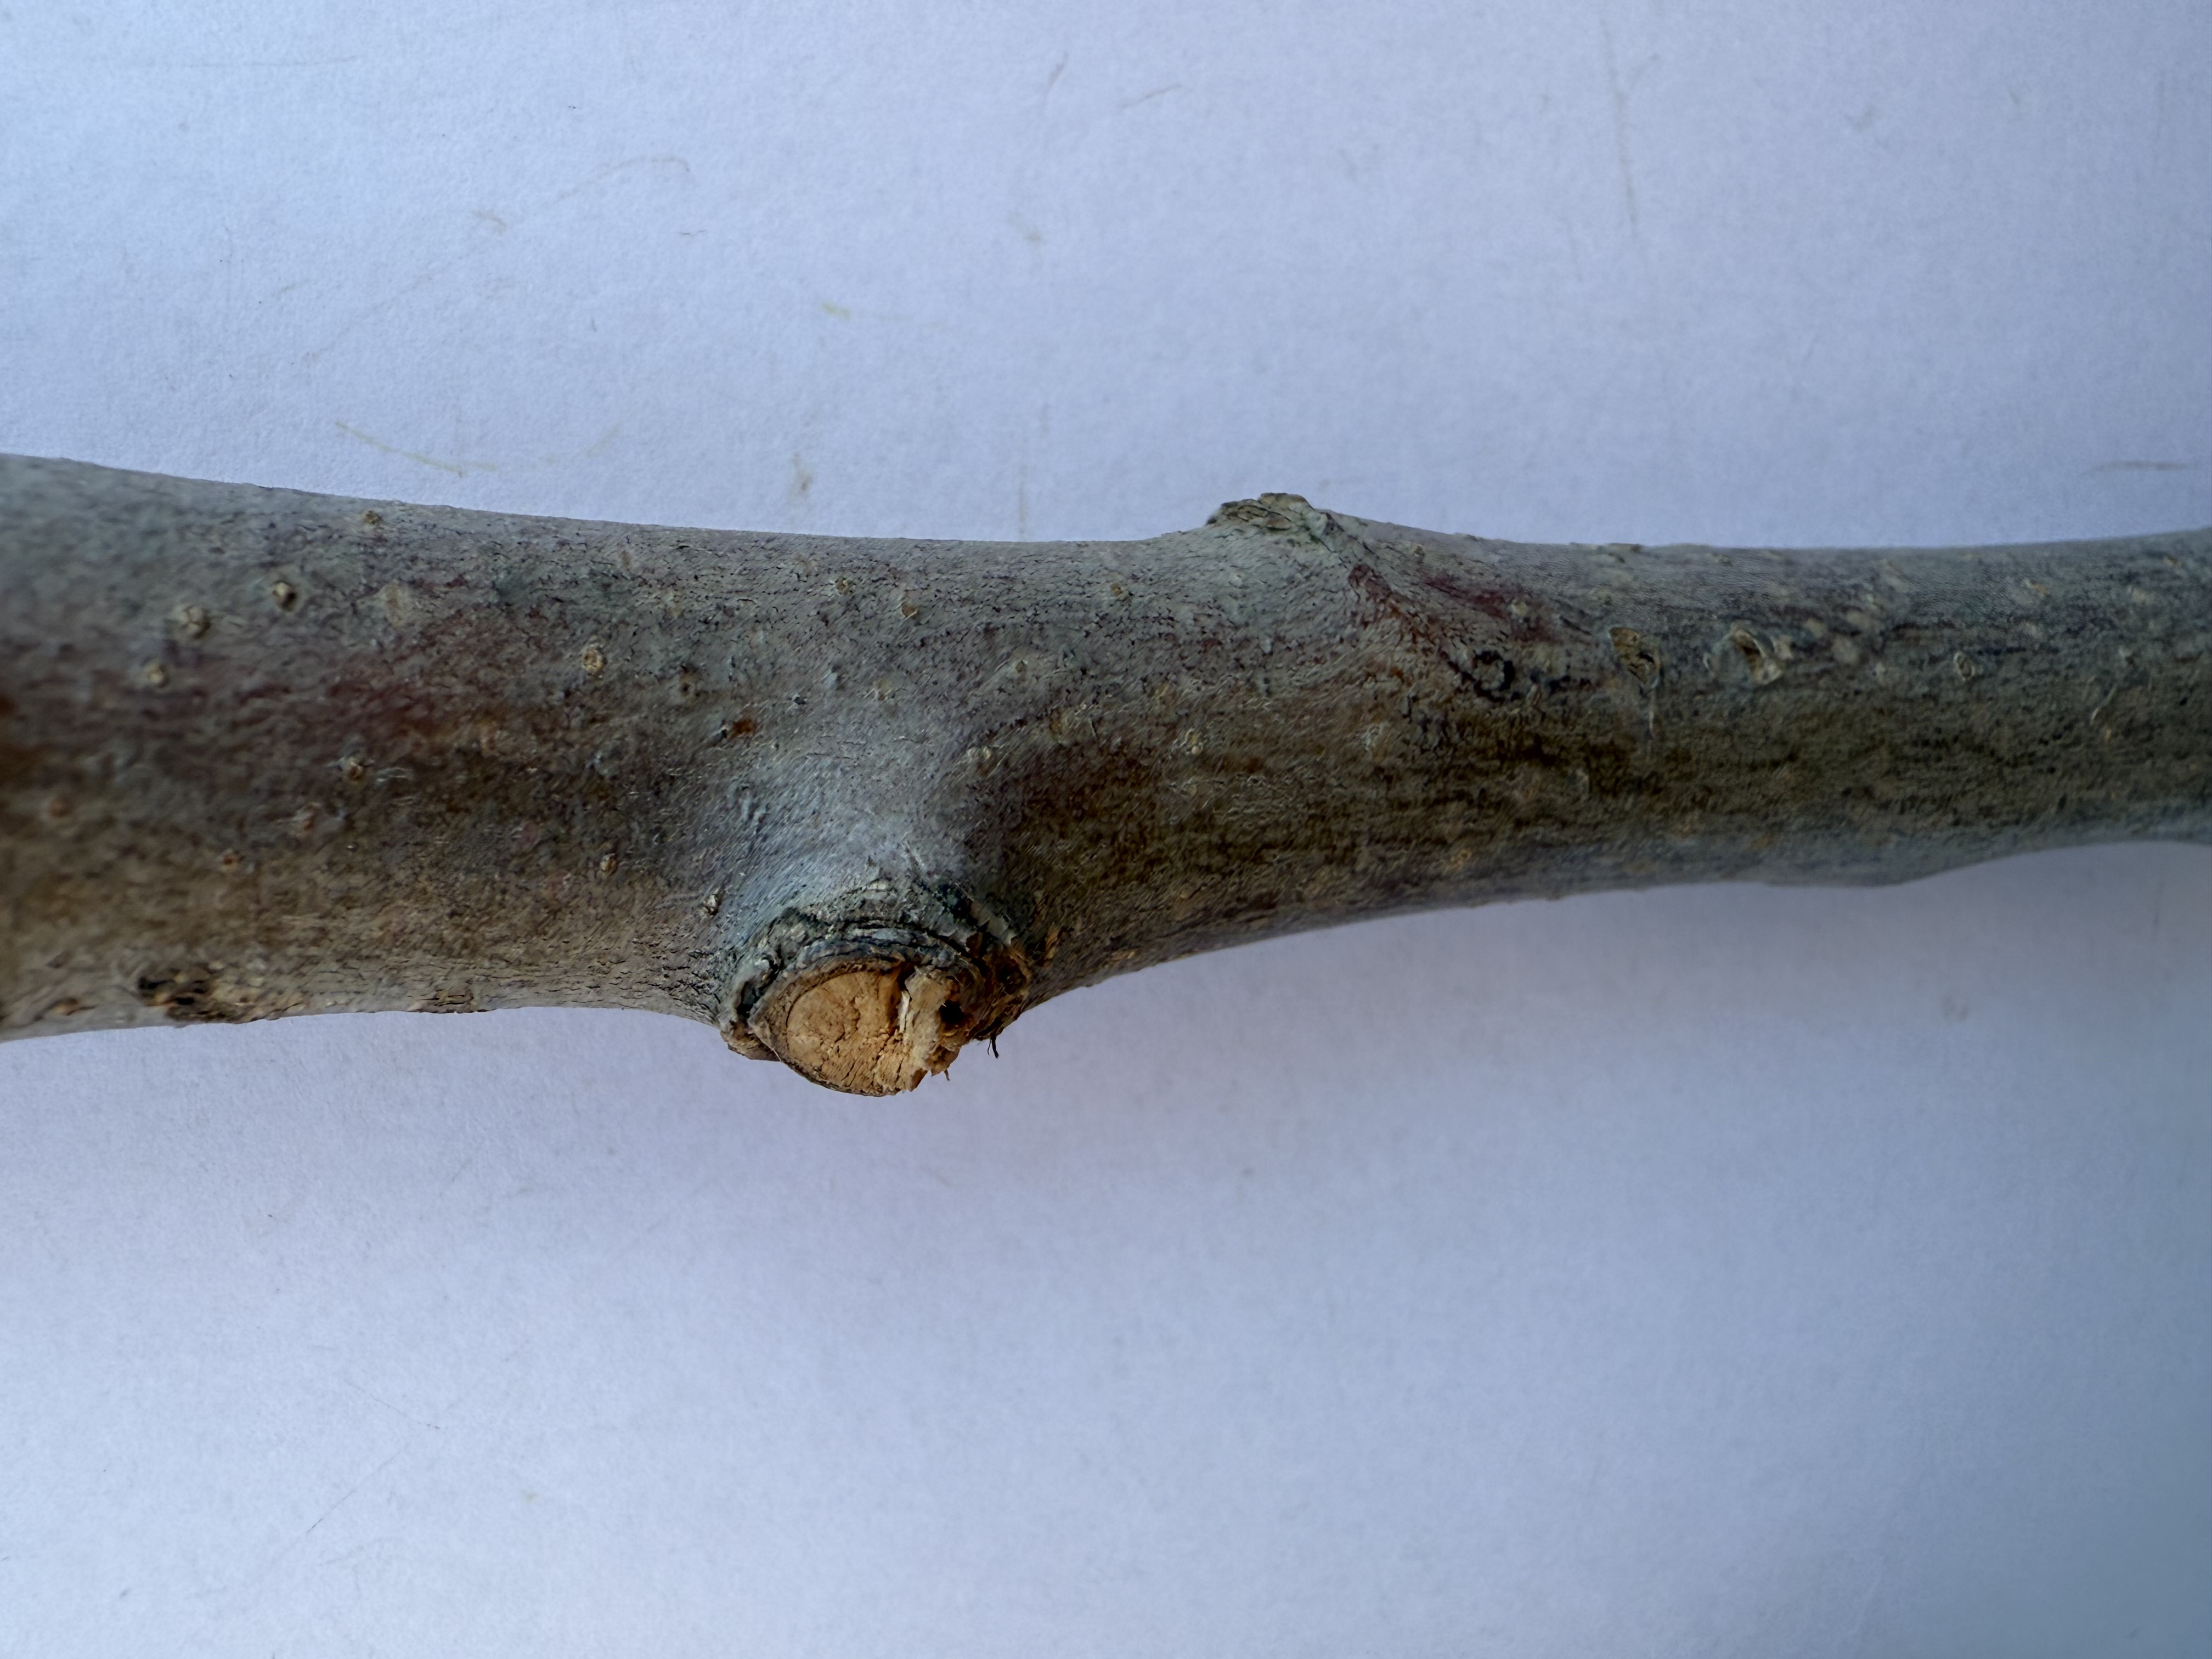
Variety: Granny Smith Apple